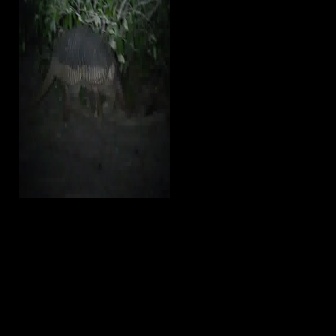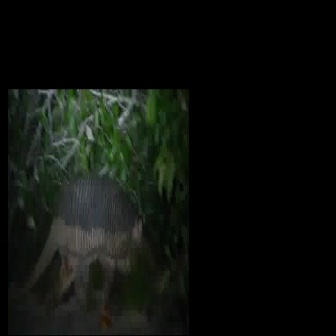
  Please identify the target specified by the bounding box [25,24,127,125] in the first image and locate it in the second image. Return the coordinates in [x_min,y_min,x_max,y_max] format.
Answer: [7,174,153,319]